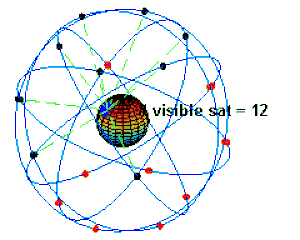
Global Navigation Satellite System
Eksempel på et simuleret globalt navigationssatellitsystem med 24 satellitter. De grønne streger viser hvilke og hvor mange satellitter der er synlige (og dermed modtagbare) for en modtager uden forhindringer et sted på jordoverfladen.
Et globalt navigationssatellitsystem, eller på engelsk global navigation satellite system, forkortet GNSS, er et globalt dækkende system af satellitter beregnet på navigation. I satellitterne findes nogle uhyre præcise atomure, der via udsendte radiosignaler fra satellitterne kan bruges af enheder på jorden til at bestemme enhedens præcise position inden for få meters nøjagtighed. Det amerikanske GPS er et eksempel på et globalt navigationssatellitsystem.